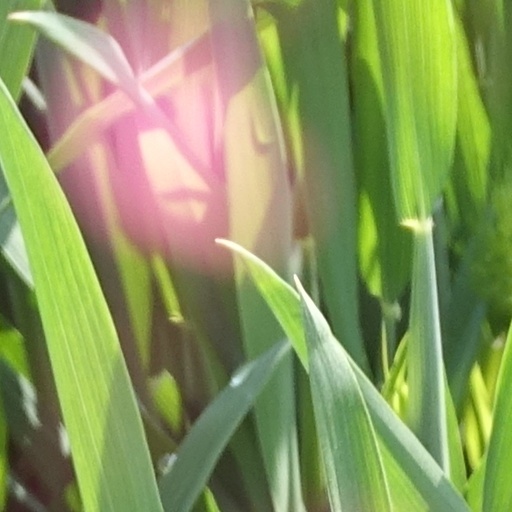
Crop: wheat